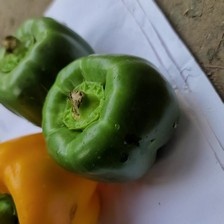
Label: capsicum